Camille Japy

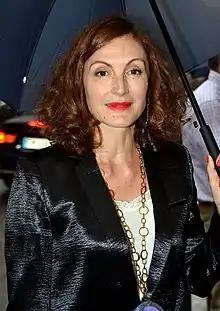
Camille Japy in 2018

Camille Japy (born 7 September 1968) is a Belgian-French actress. She has appeared in more than seventy films since 1990.